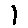
Label: 1